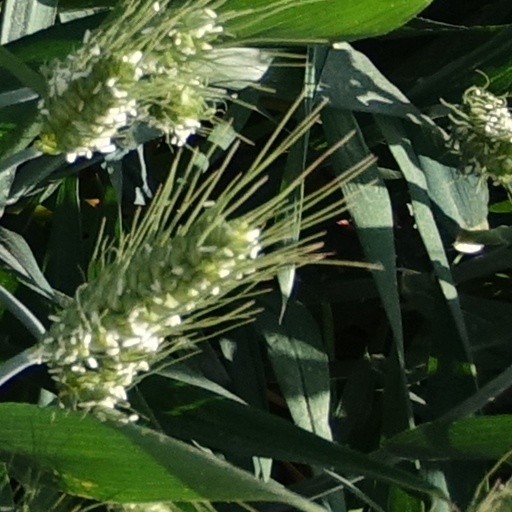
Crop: wheat